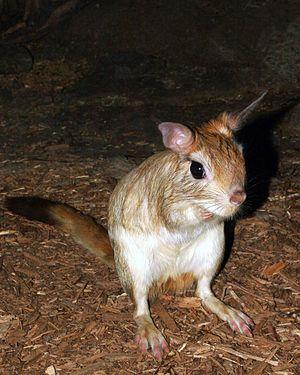
Les Anomaluromorpha forment un sous-ordre des Rodentia, regroupant deux familles de mammifères rongeurs : les Anomaluridés, sortes d'écureuils volants, et les Pédétidés dont les lièvres sauteurs sont les derniers représentants vivants. C'est le zoologiste suisse Jørgen Bugge qui a créé ce sous-ordre en 1974.
Pedetes capensis est une espèce de rongeurs de la famille des Pedetidés.